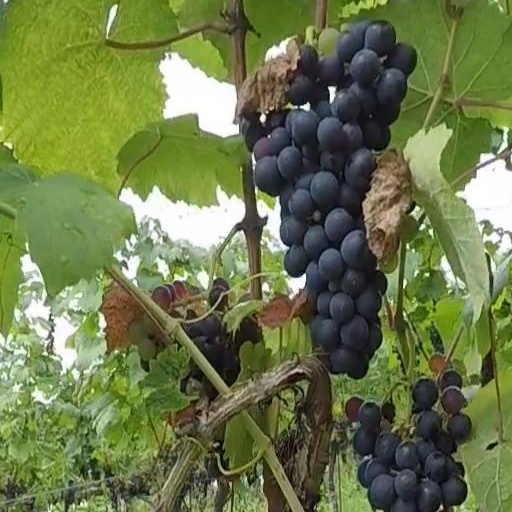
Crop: grape